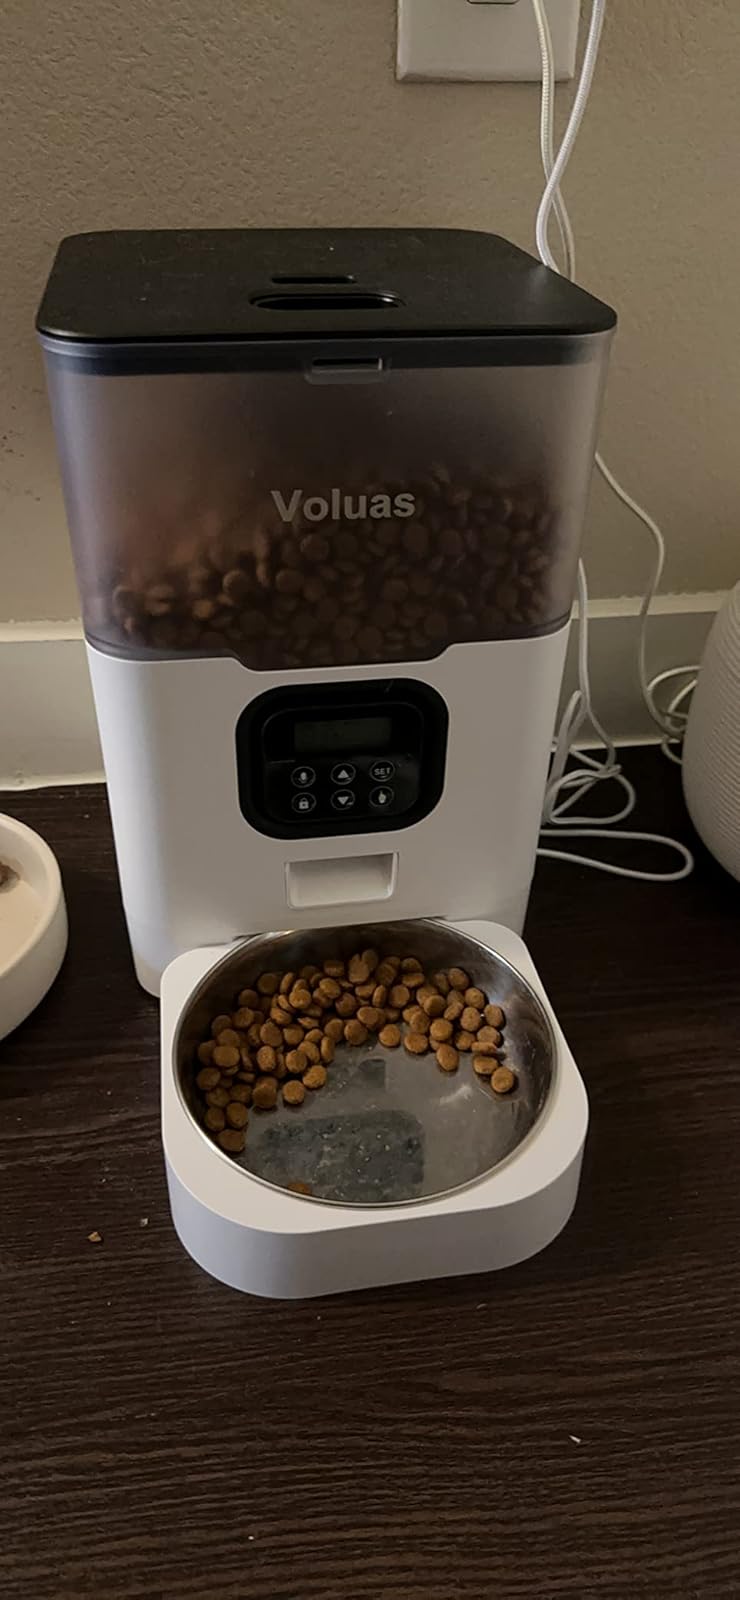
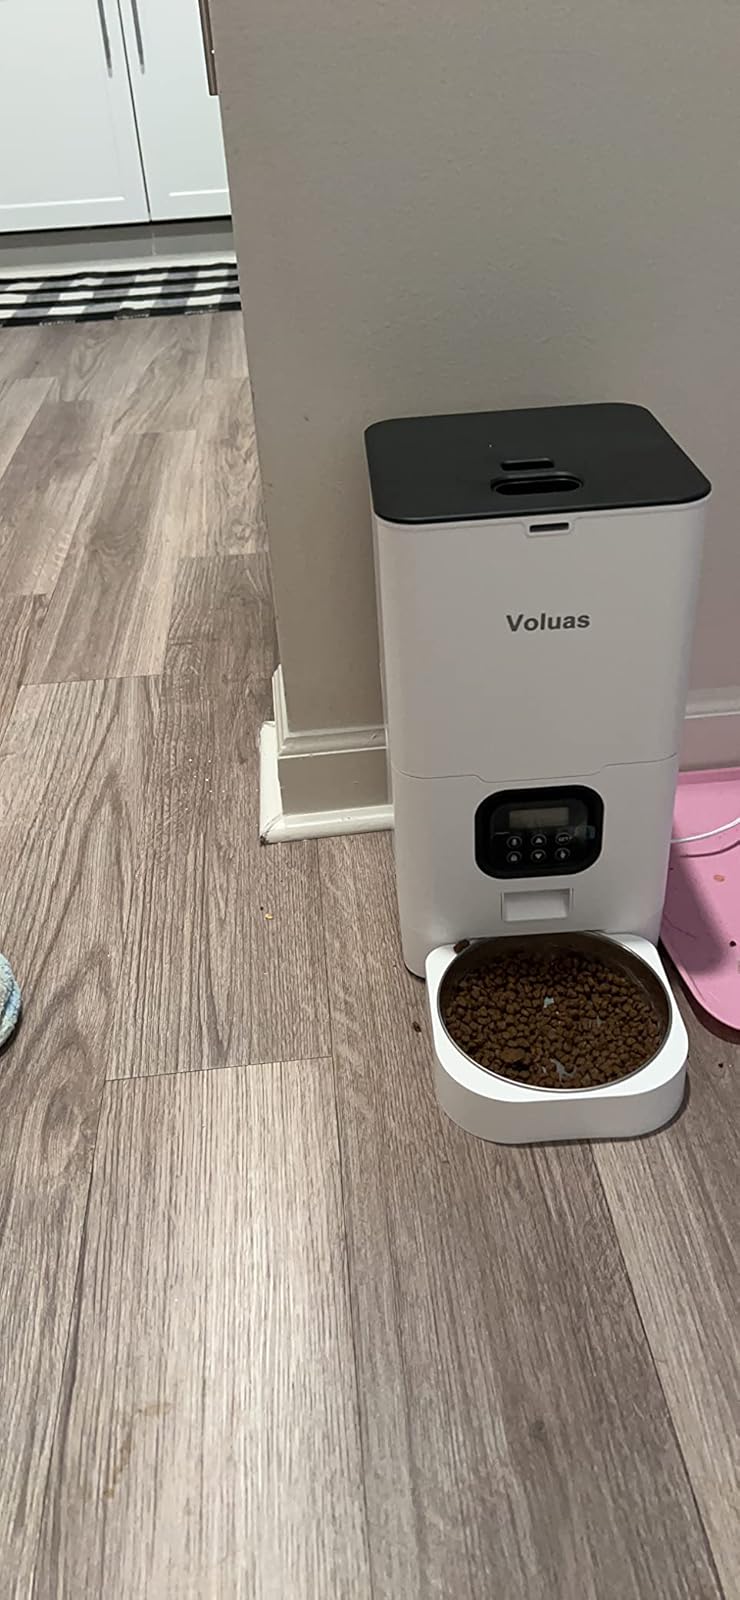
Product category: items_feeder
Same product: no